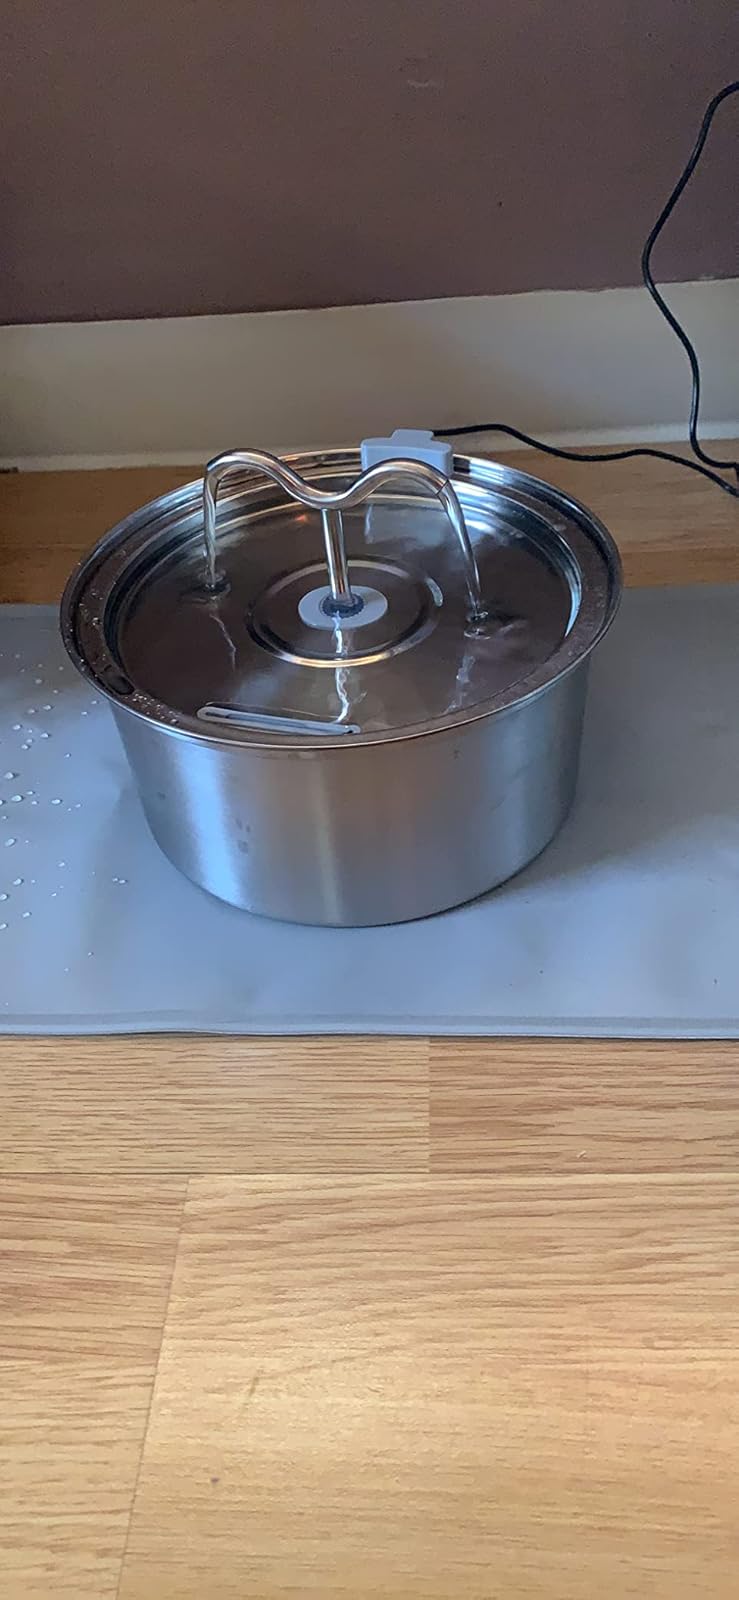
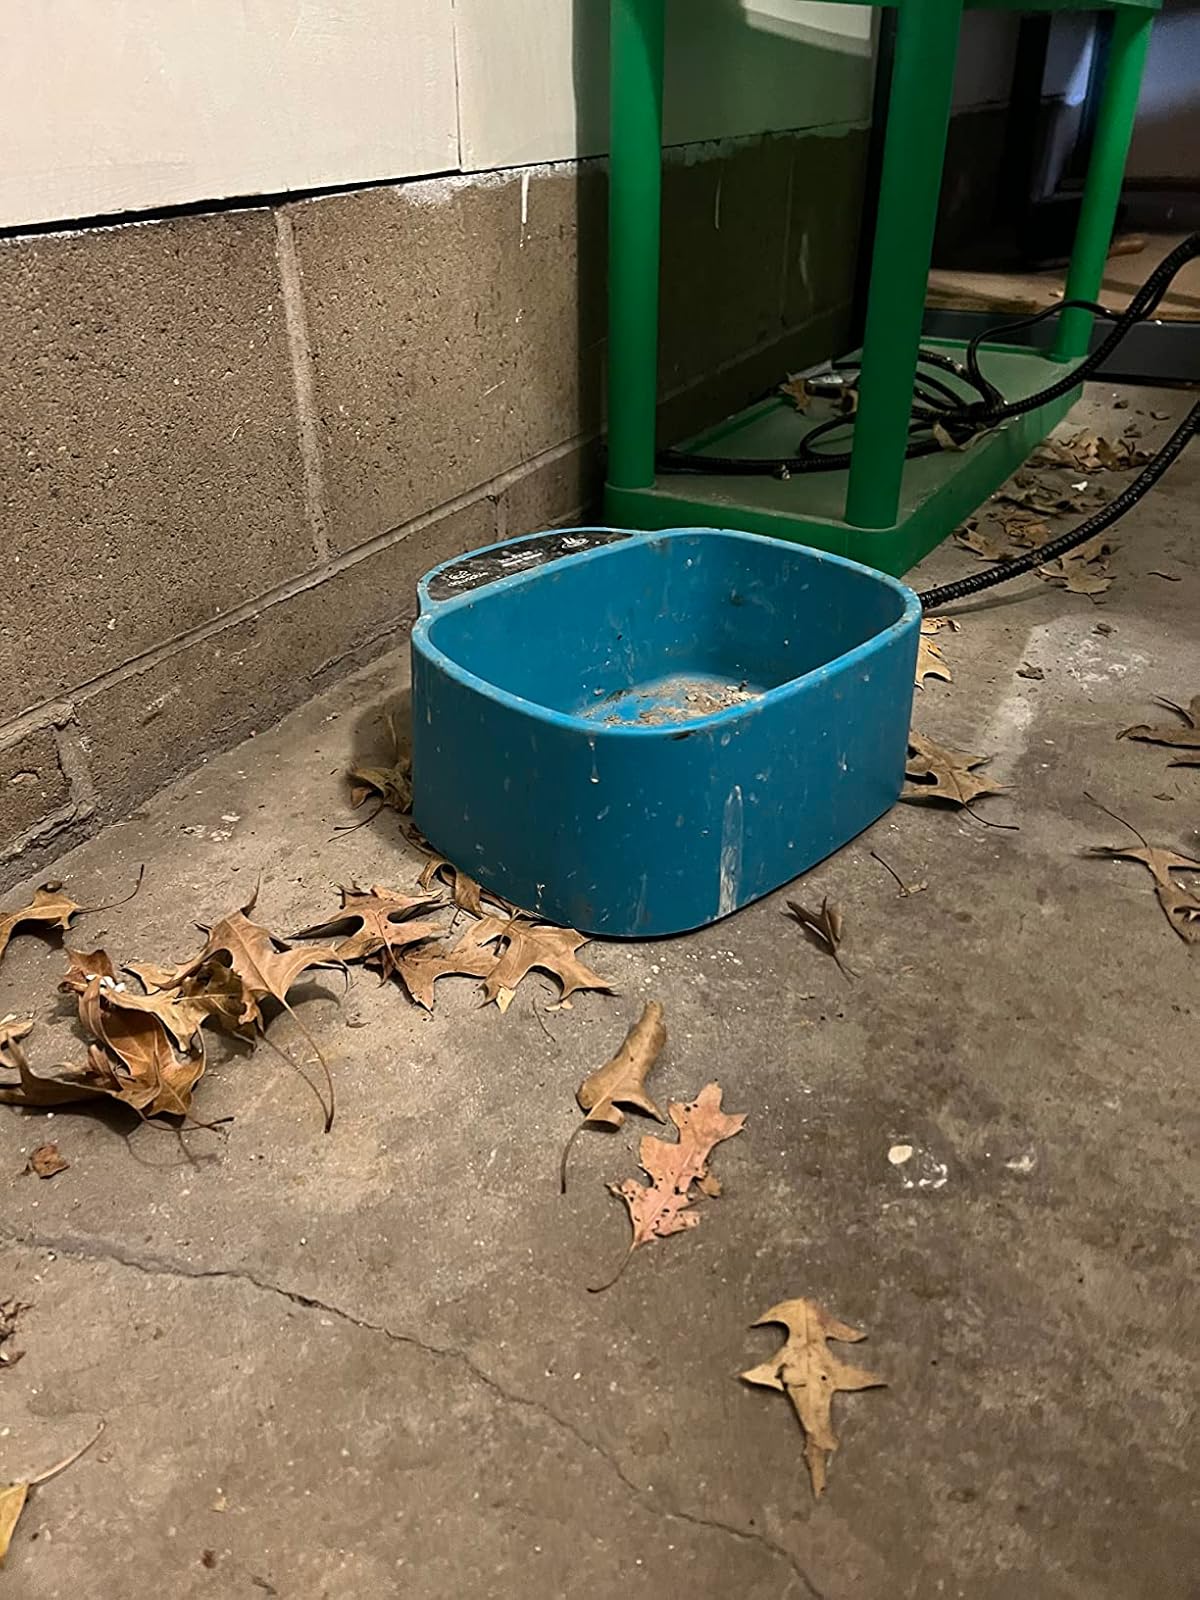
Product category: items_bowl
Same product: no